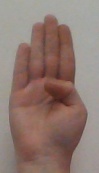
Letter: kaaf